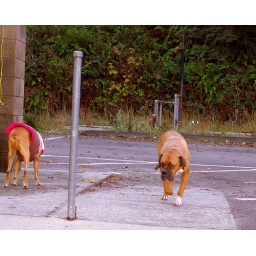
Under a big old sky | Out in a field of green